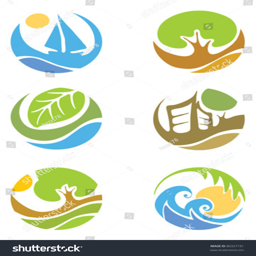
the logo on the theme of the summer and tourism